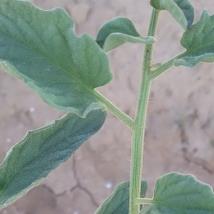
Crop: Tomato
Condition: healthy-leaf